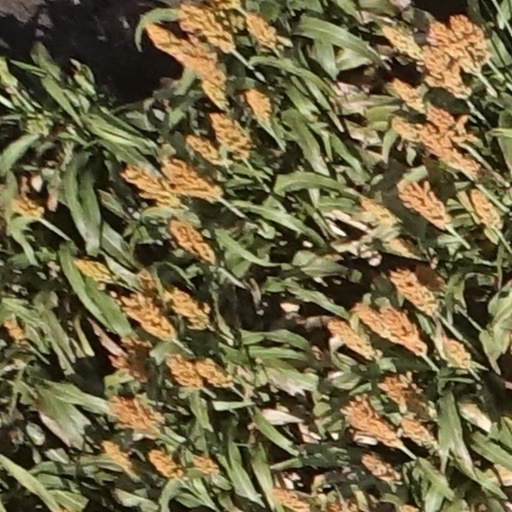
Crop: sorghum